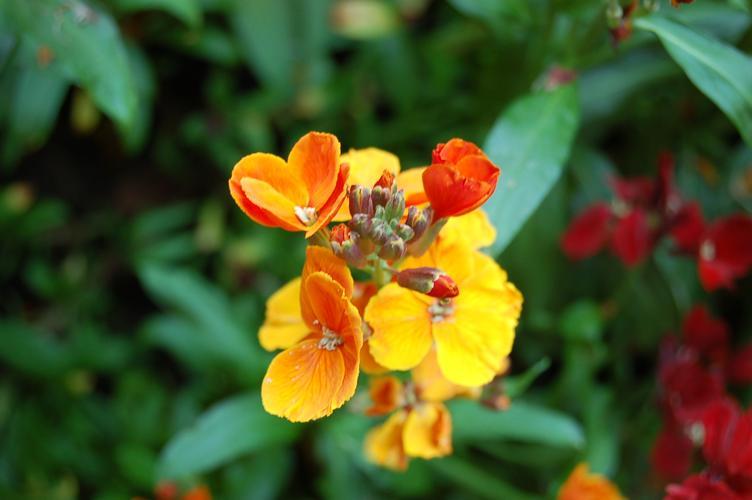
Label: wallflower